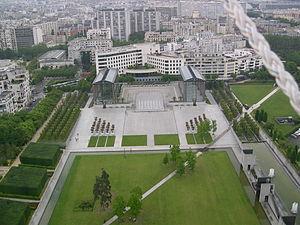
Vue aérienne du Parc André Citroën (Est).